Headlamp

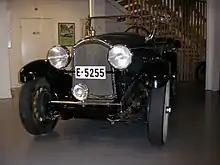
Directional (steering) headlamp (middle) on a 1928 Willys-Knight 70A Touring

A laser lamp uses mirrors to direct a laser on to a phosphor that then emits a light. Laser lamps use half as much power as LED lamps. They were first developed by Audi for use as headlamps in the 24 Hours of Le Mans in 2014.